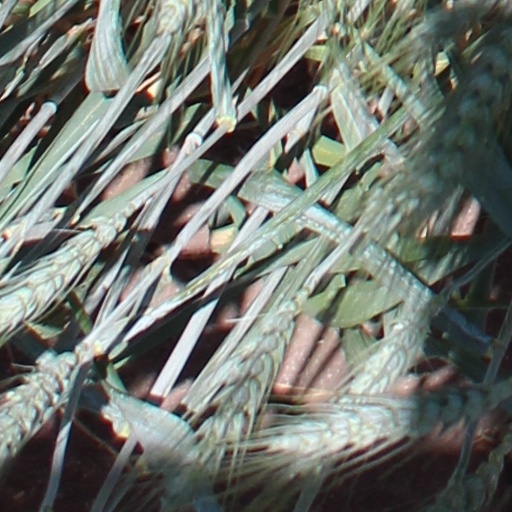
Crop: wheat